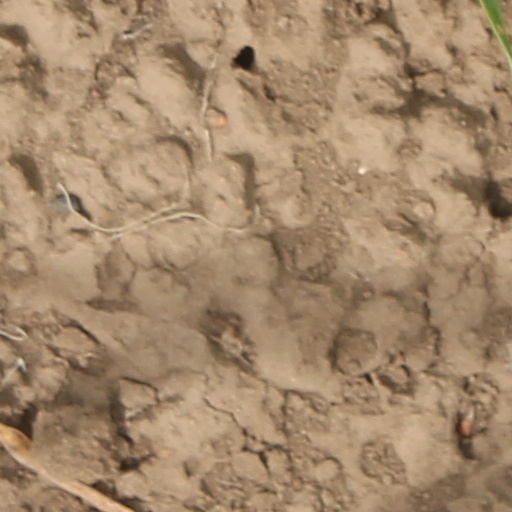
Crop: wheat